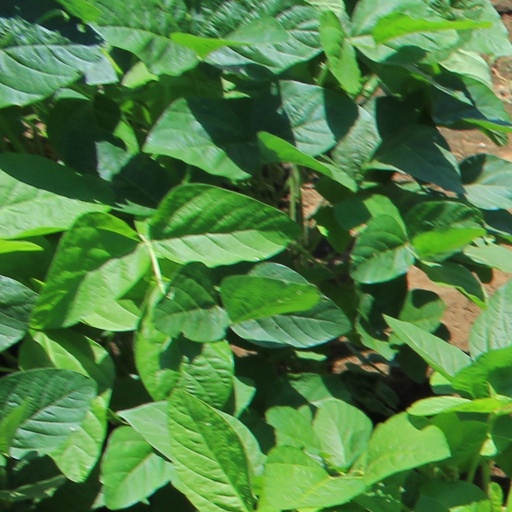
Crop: soybean